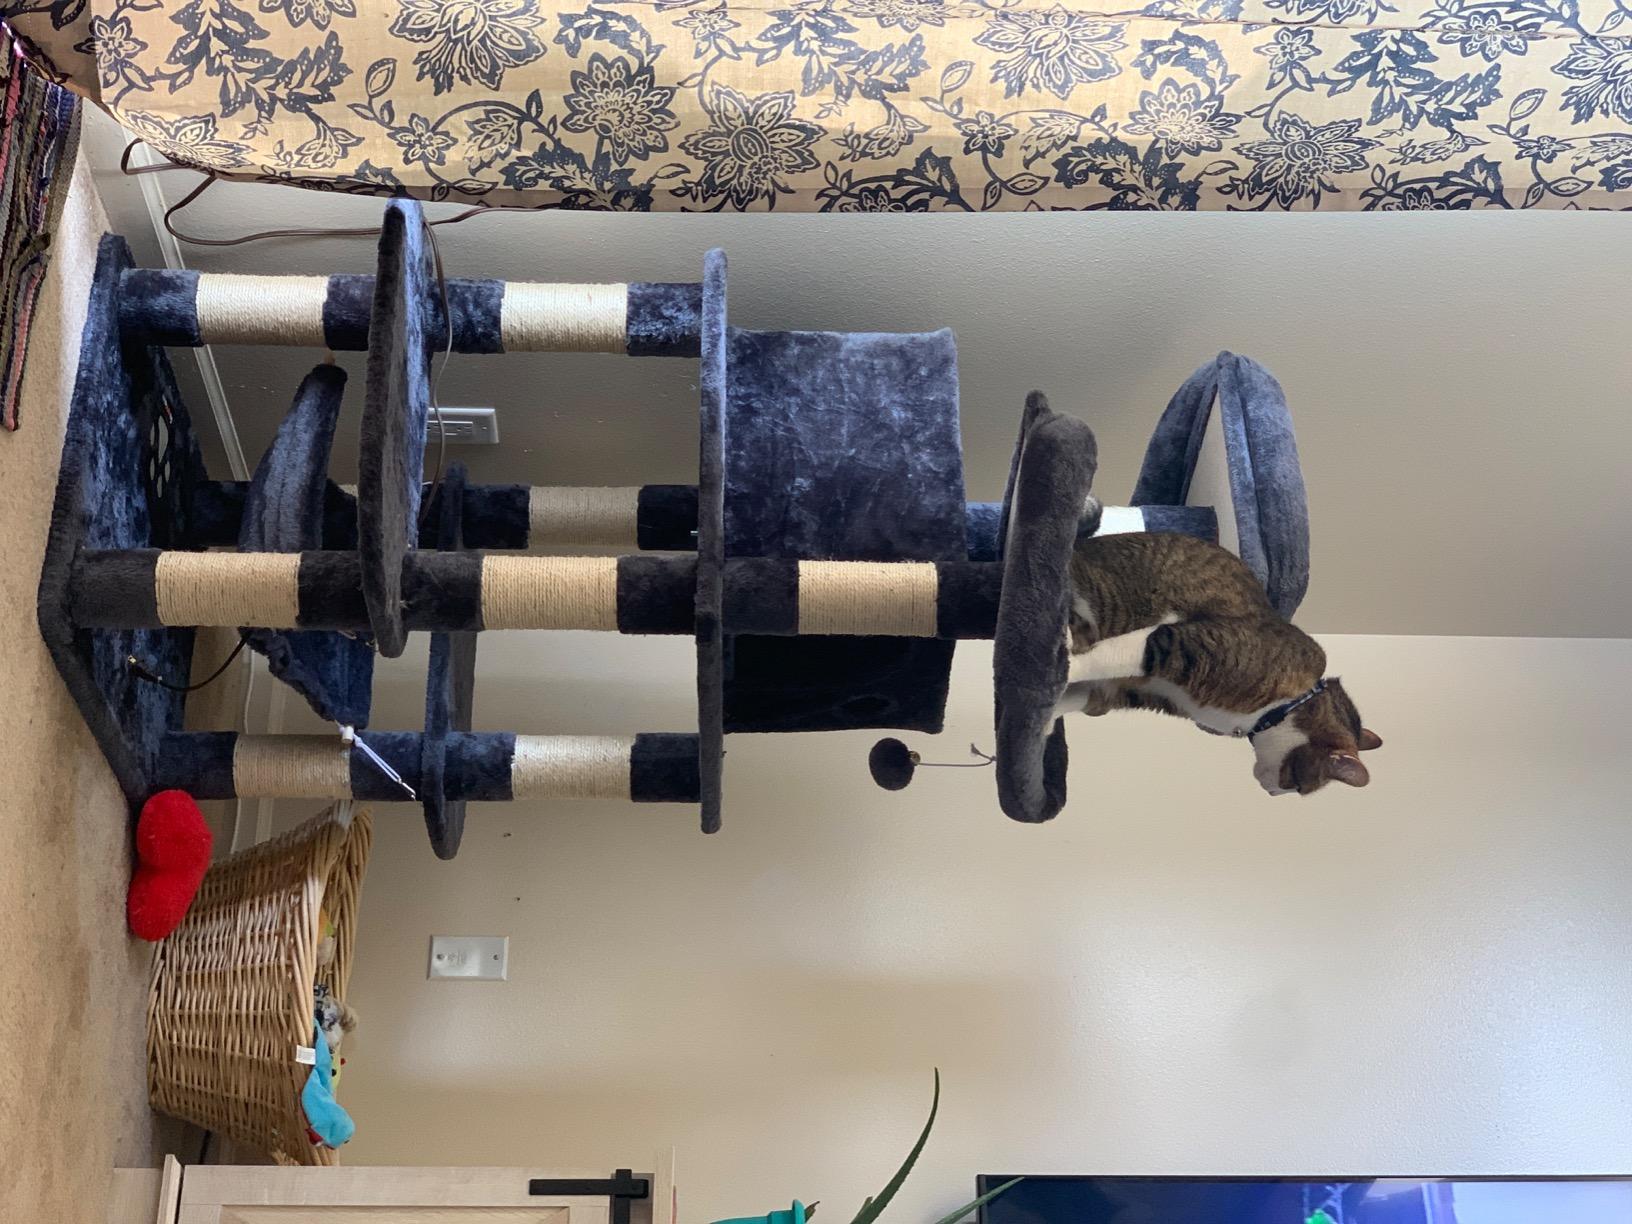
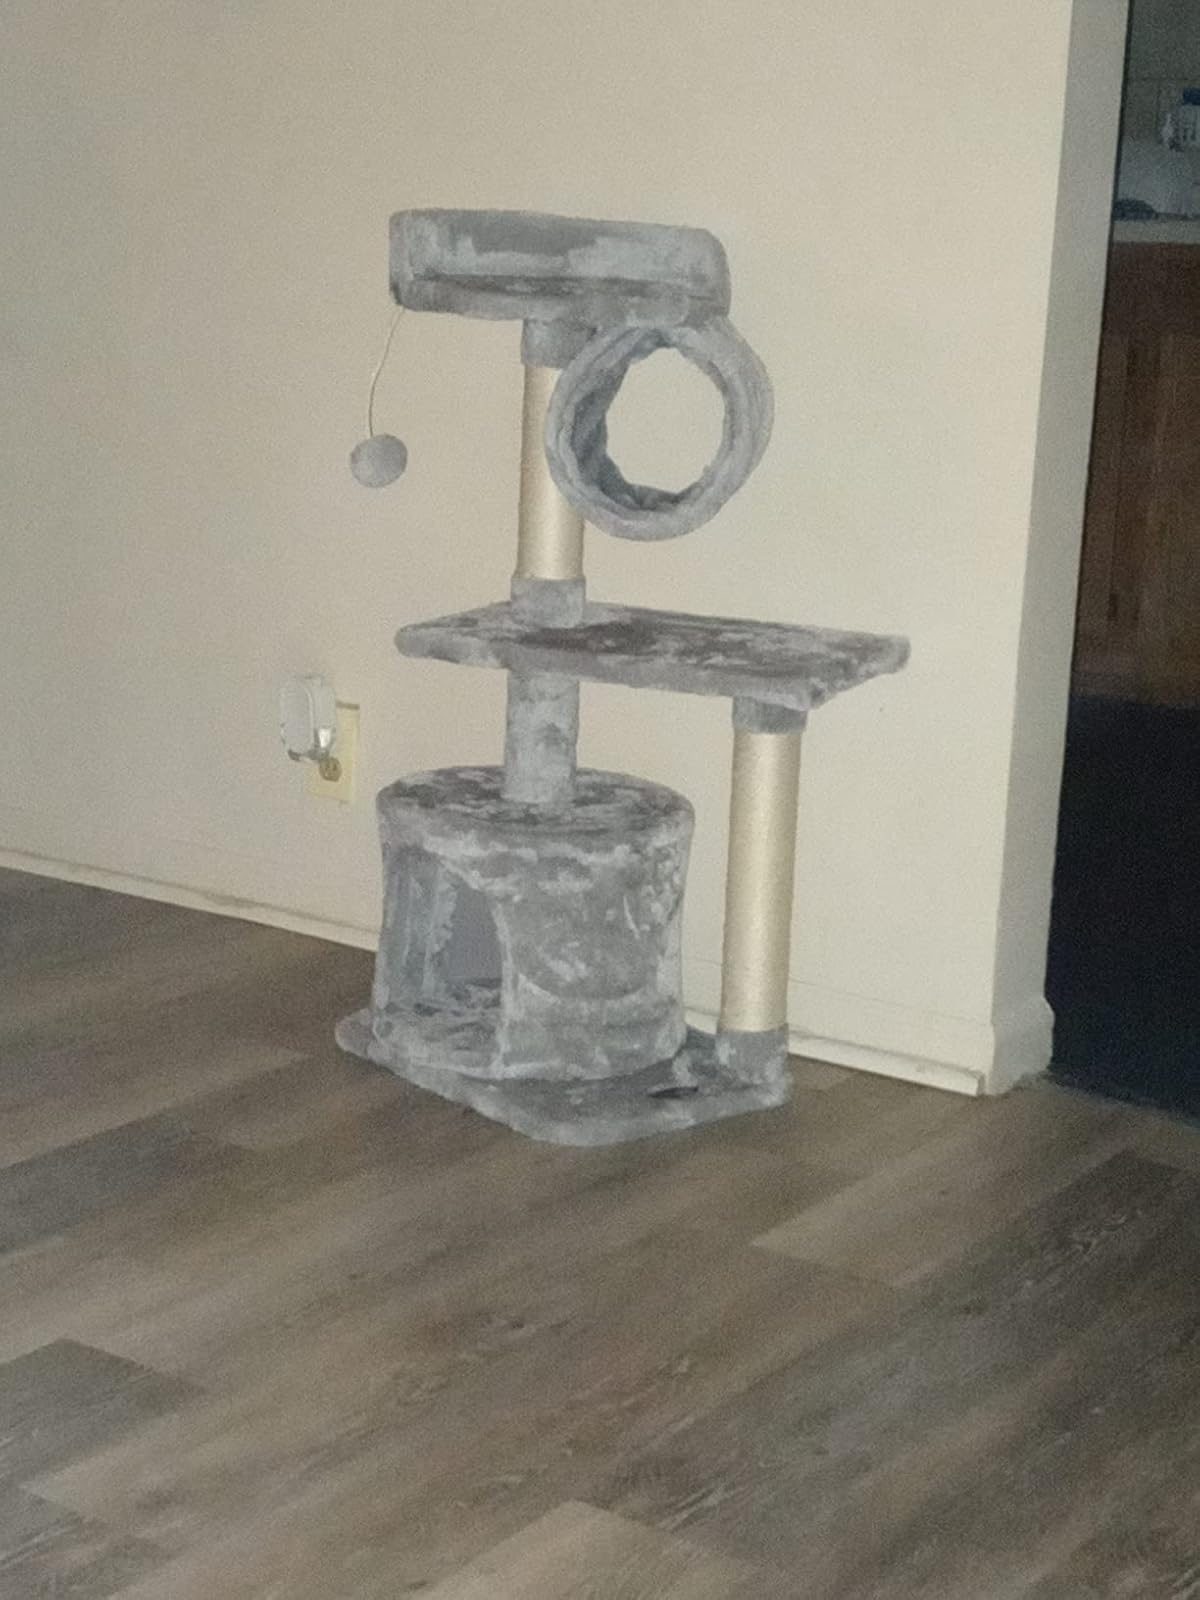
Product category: items_cat tree
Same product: no